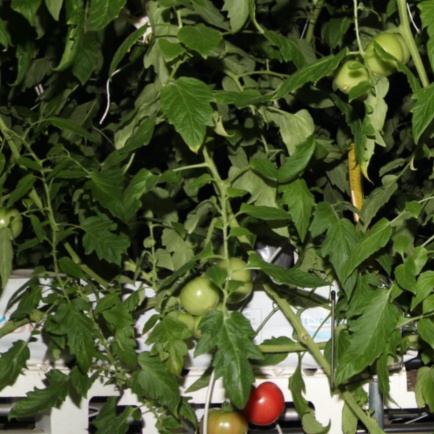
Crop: tomato